Robert Bockstael (actor)

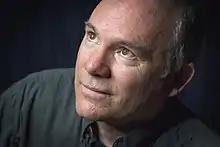
Bockstael in 2015

Robert Bockstael (born May 2, 1960) is a Canadian actor, director and writer.